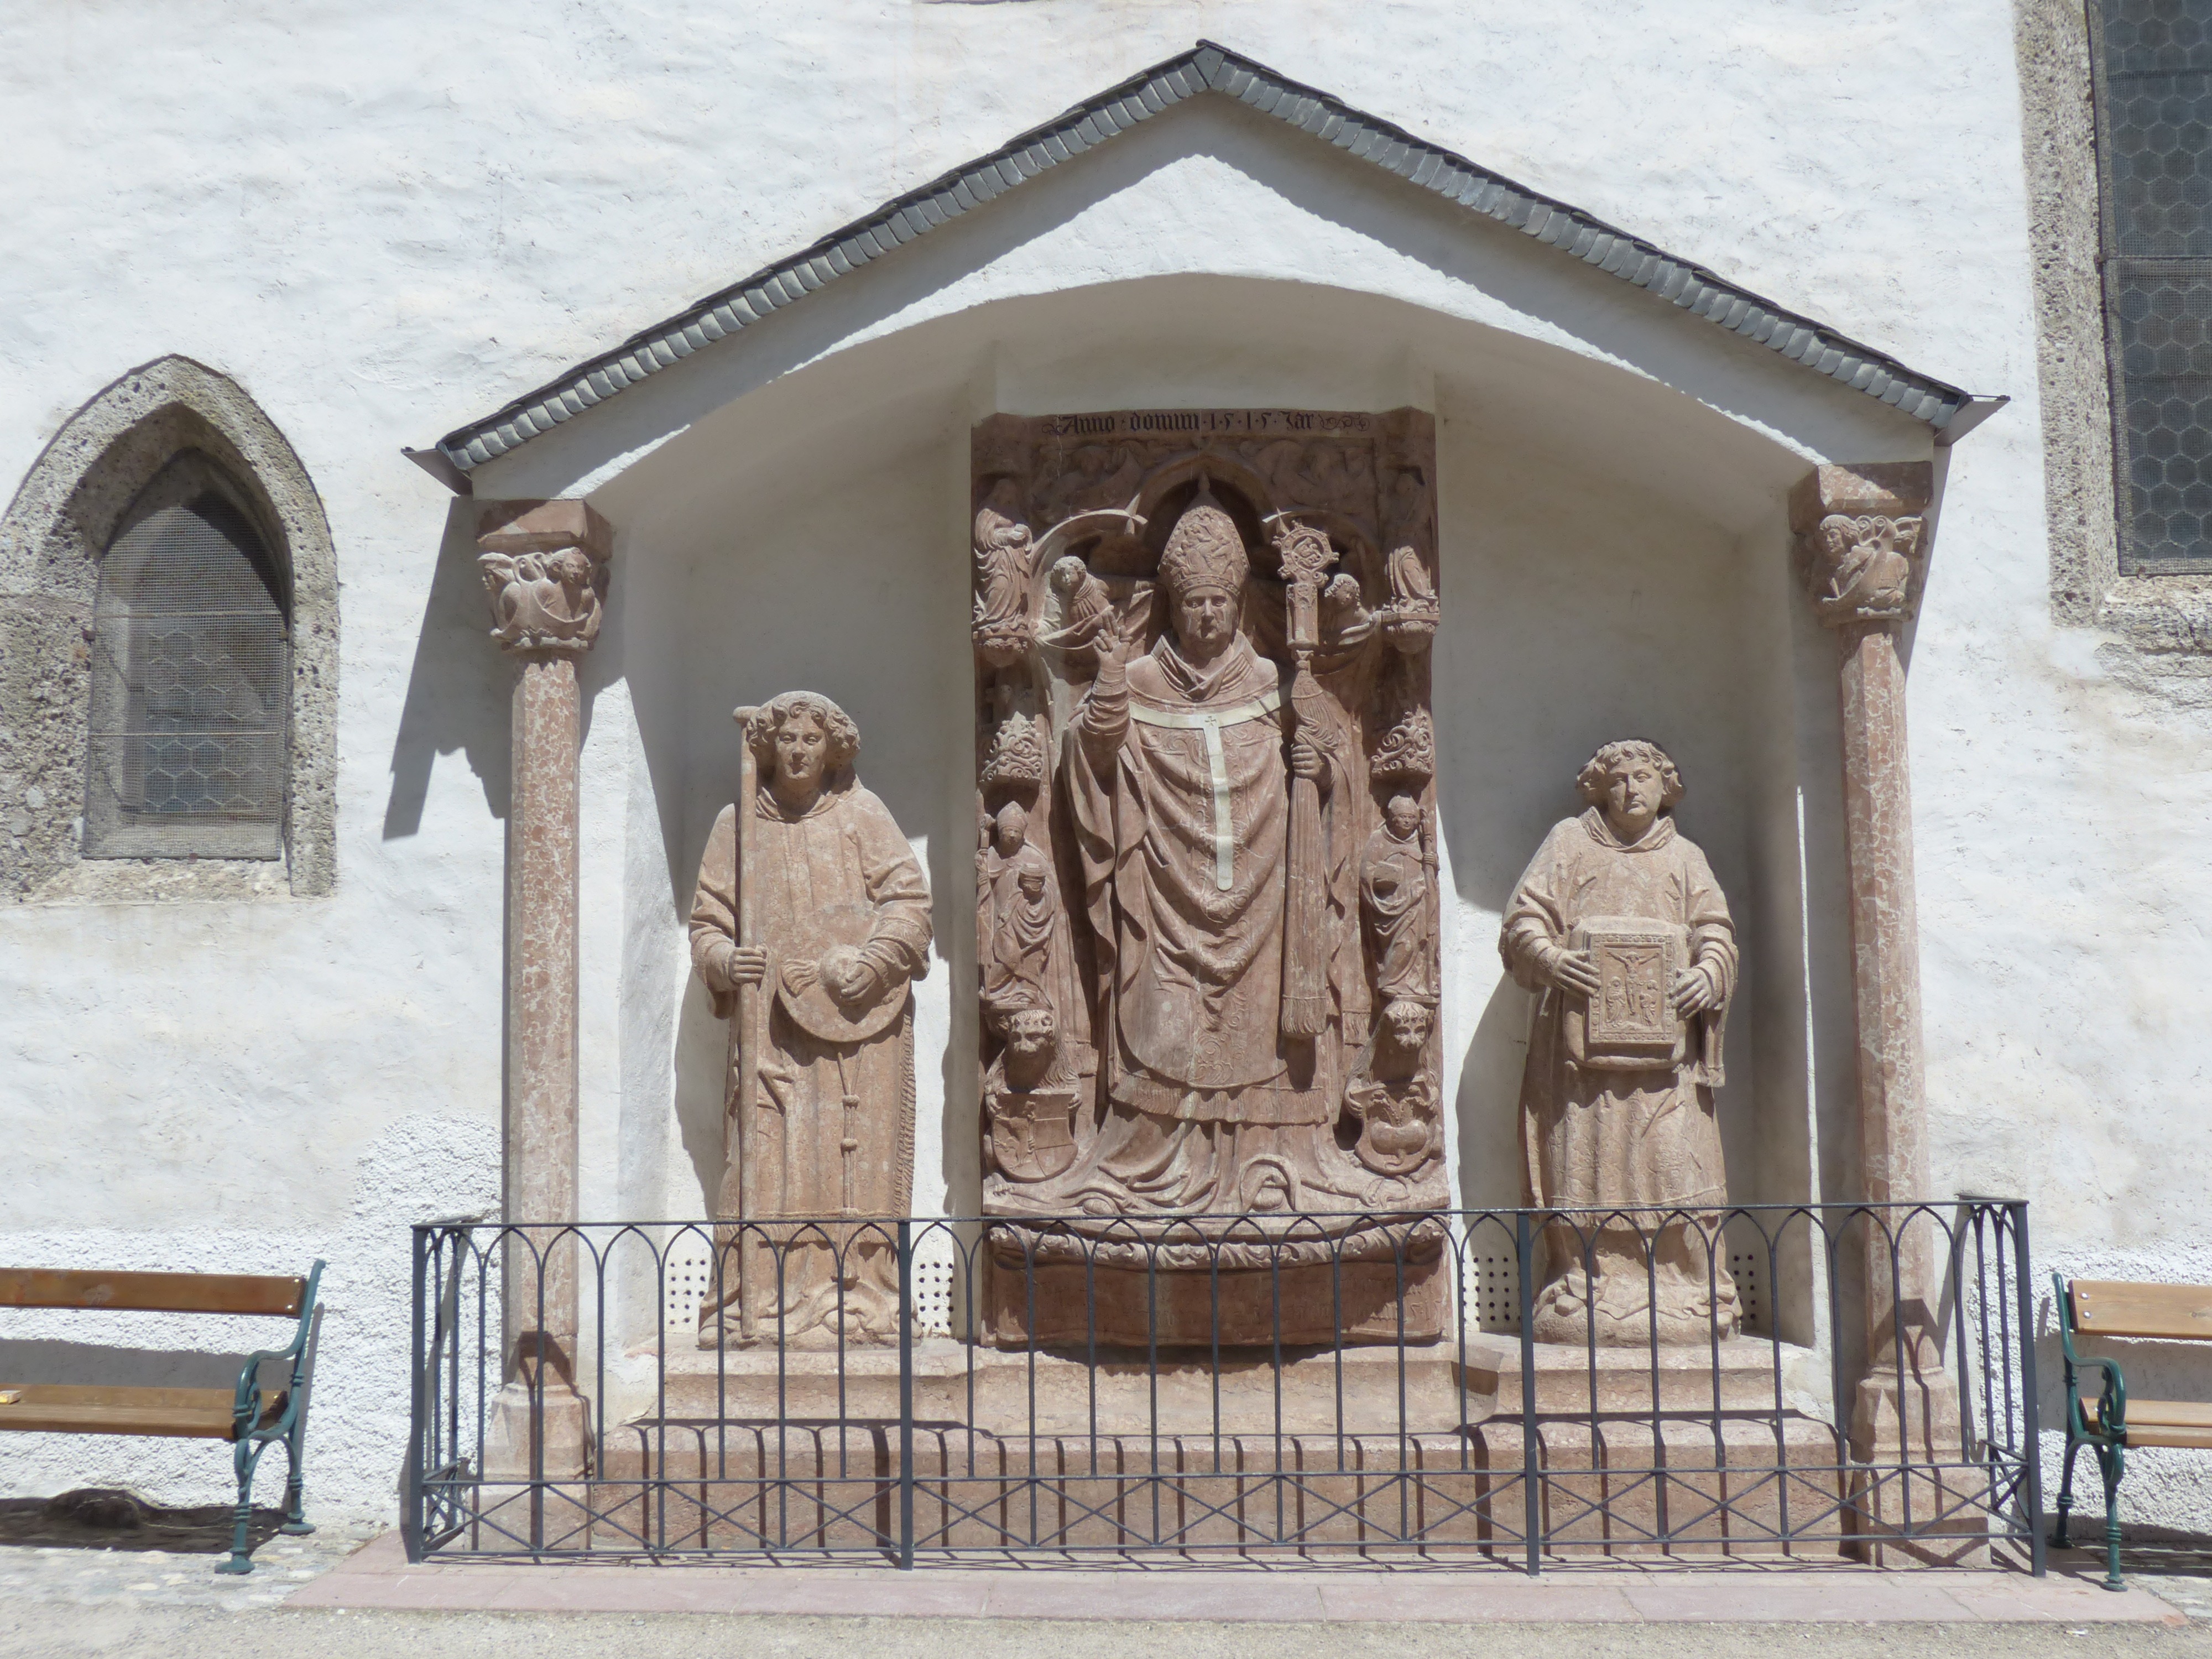
monument, statue, castle, landmark, church, chapel, place of worship, austria, art, fortress, temple, bishop, history, salzburg, hohensalzburg fortress, ancient history